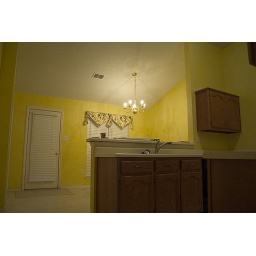
This is the view into the kitchen and the dining room in he new house. That yellow paint is GOING.